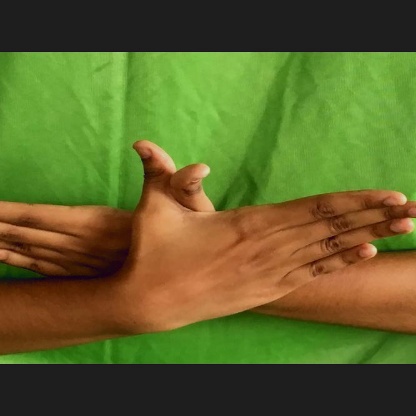
Mudra: Garuda